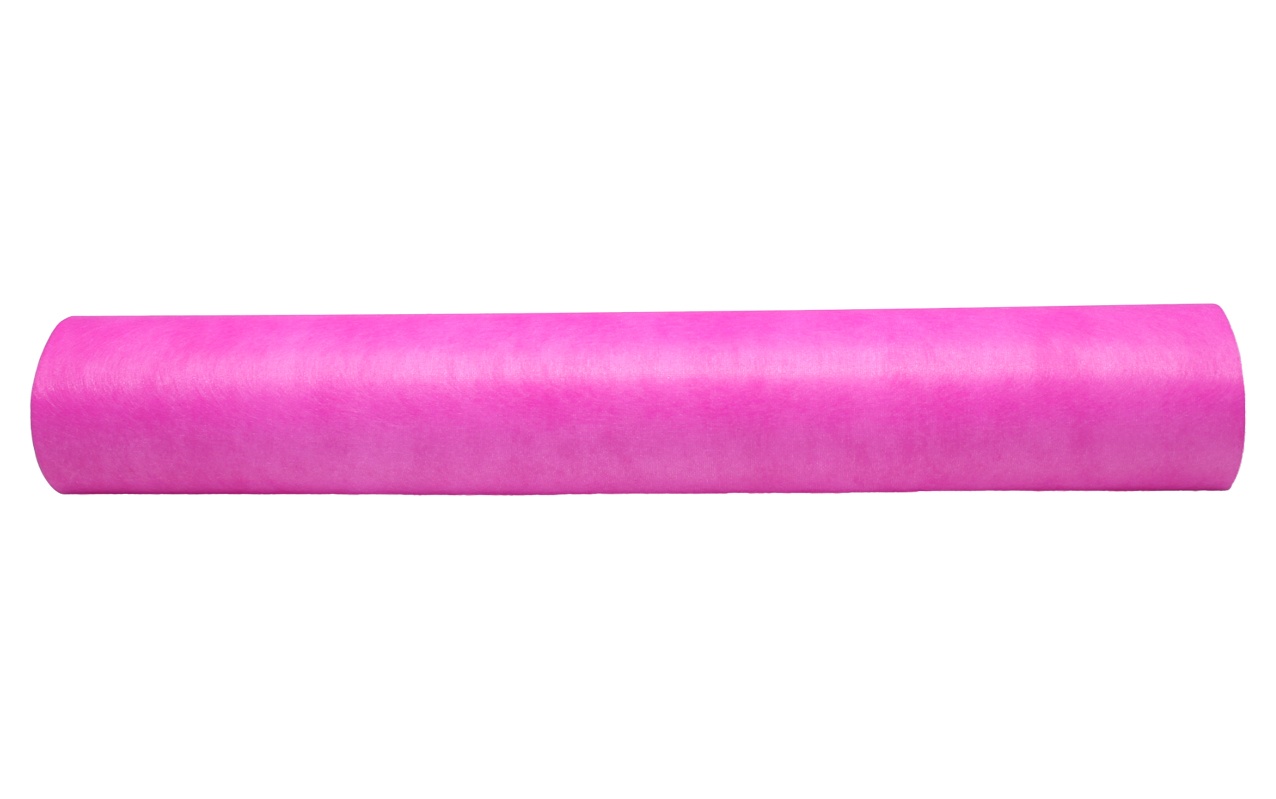
Vilene Sheets Cerise PK100
Vilene Sheets Cerise PK100 45cmx60cm.
Brand: TEDDY TIME
Category: Arts & Entertainment > Hobbies & Creative Arts > Arts & Crafts > Art & Crafting Materials > Textiles > Interfacing > Fusible Interfacing